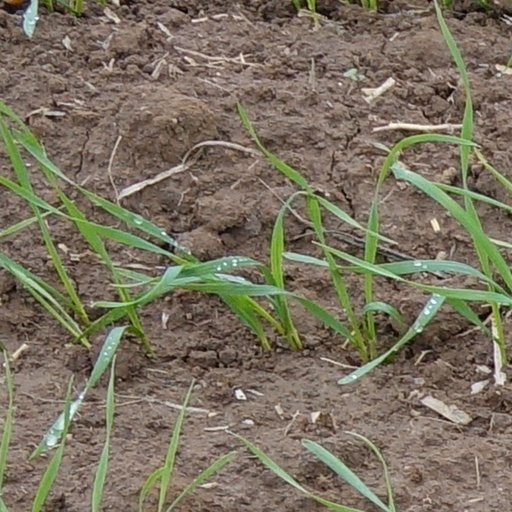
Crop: wheat